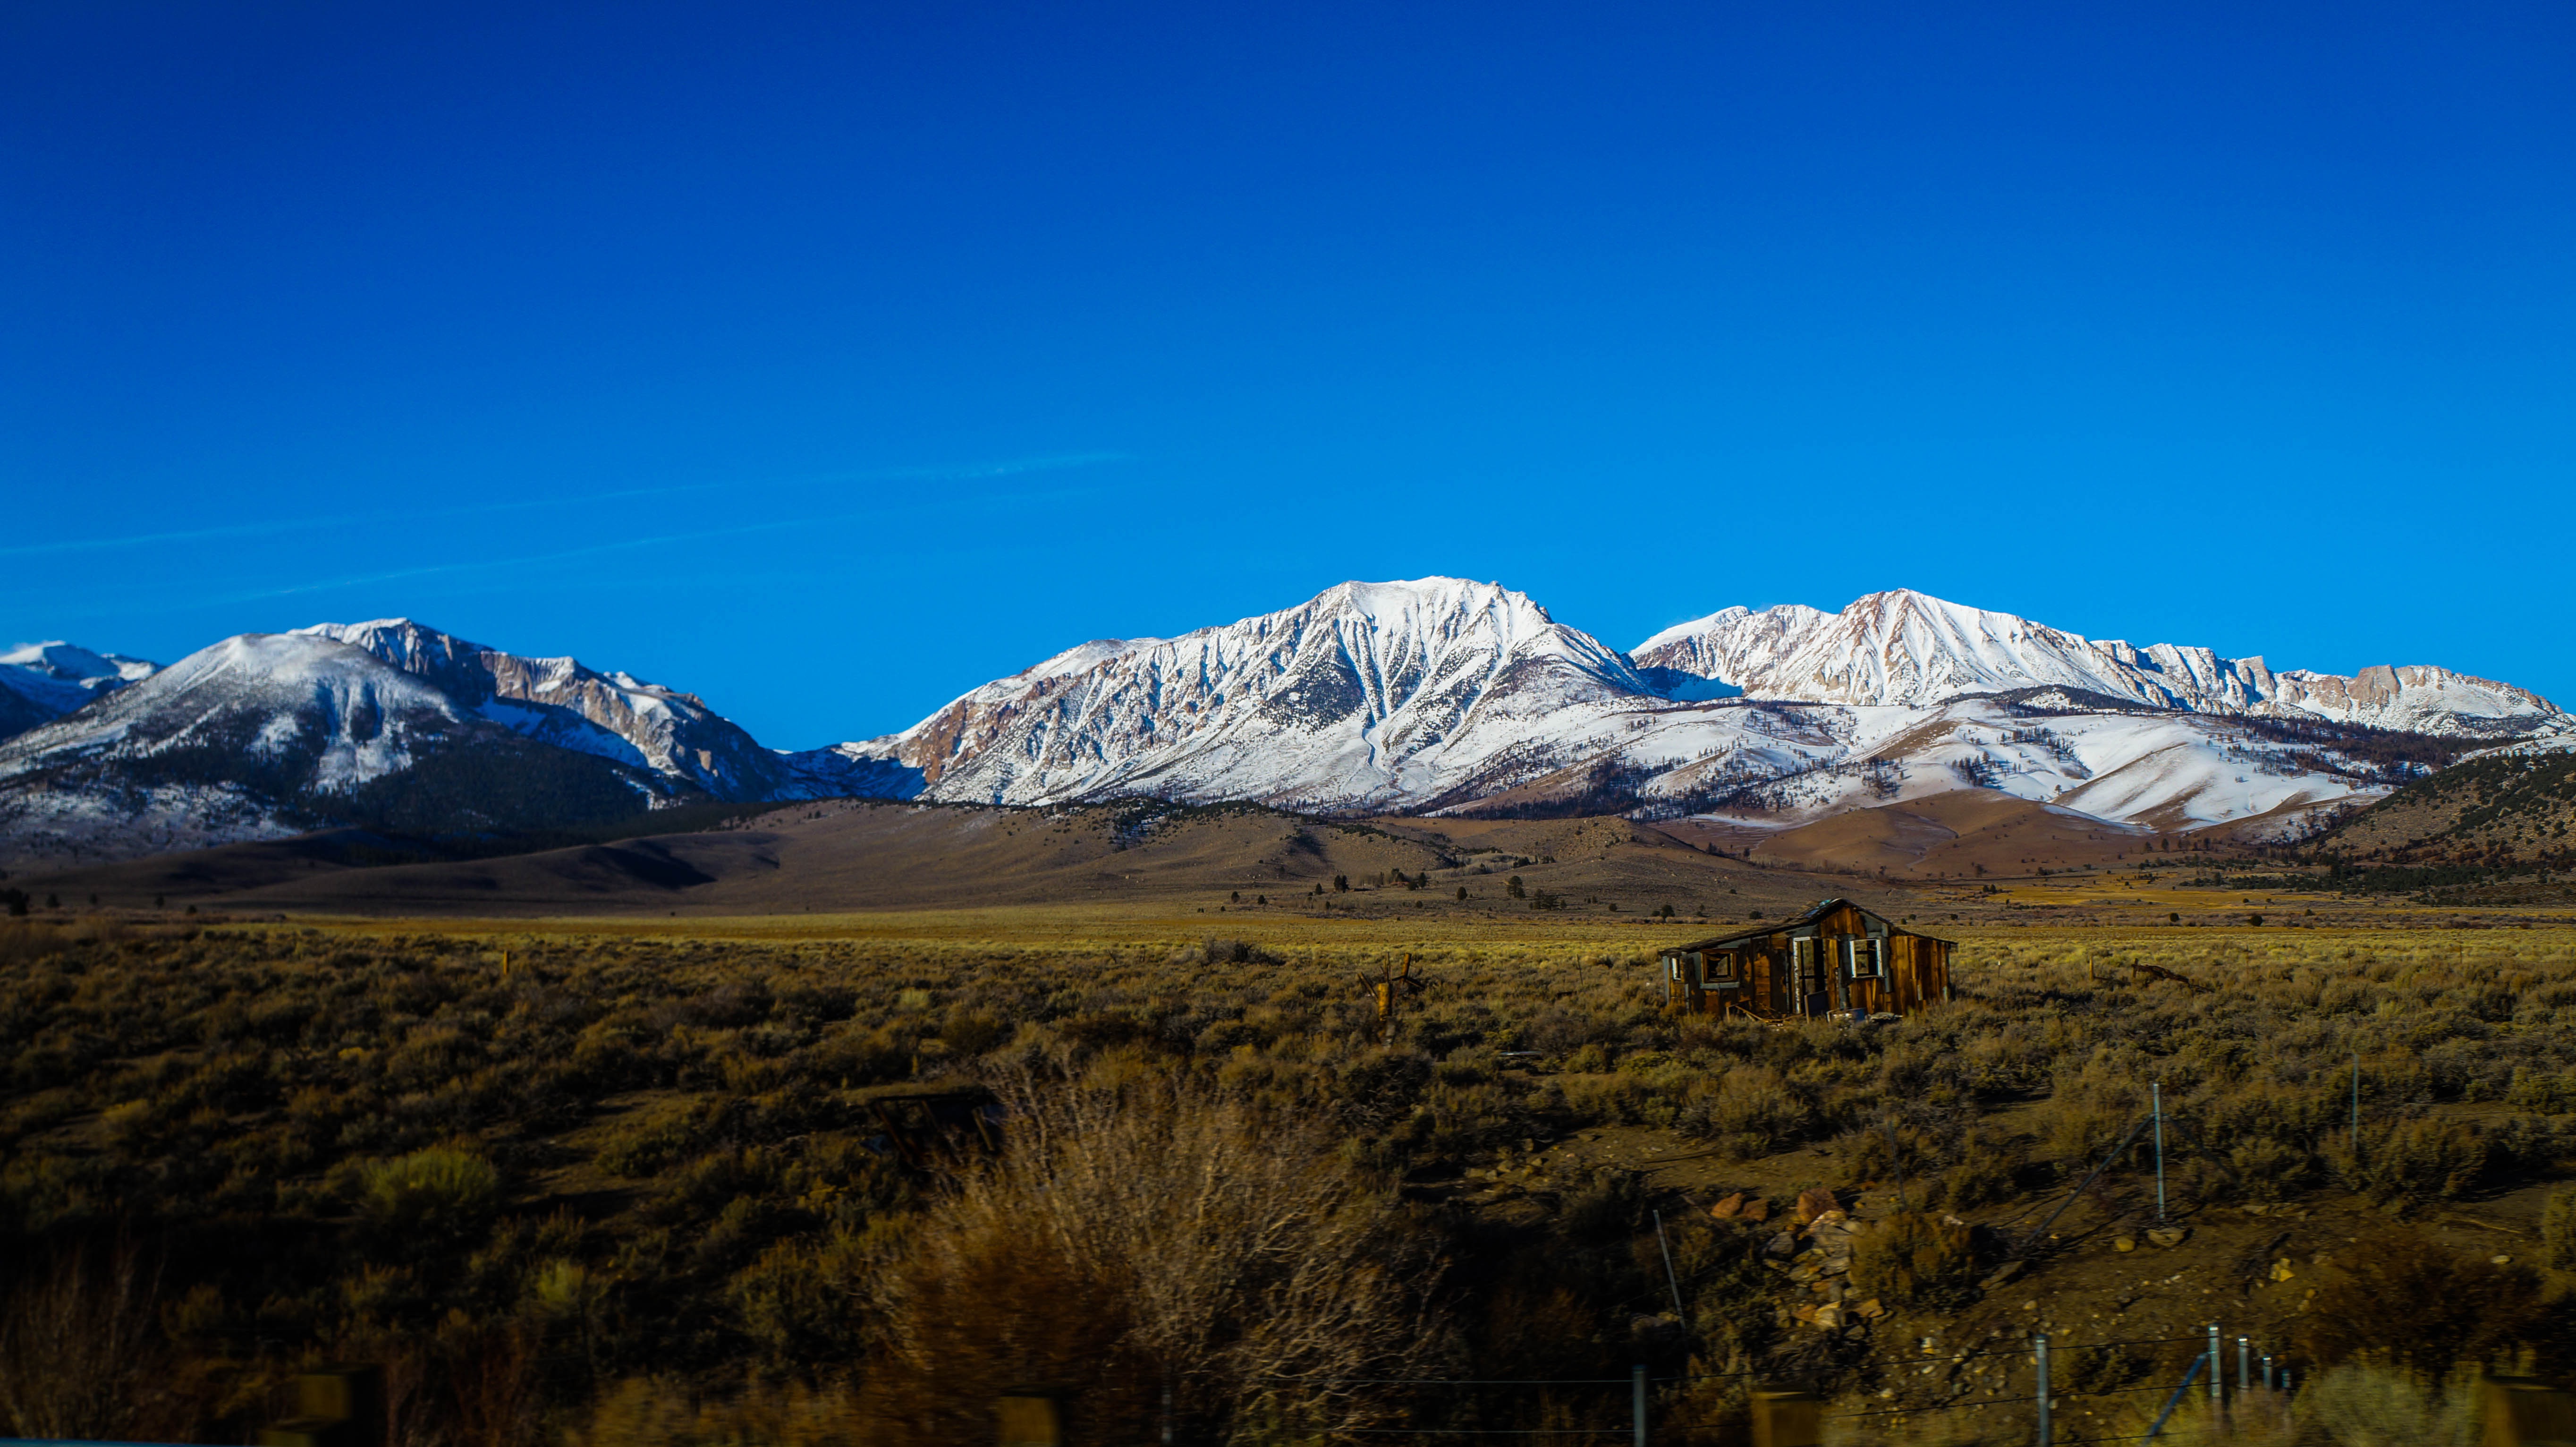
landscape, nature, wilderness, mountain, snow, cloud, hill, valley, mountain range, travel, scenic, highland, ridge, summit, snow mountain, mountains, alps, plateau, fell, loch, landform, mammoth, mountain pass, geographical feature, mountainous landforms